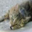
Label: cat